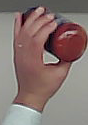
Product: barilla_pomodoro